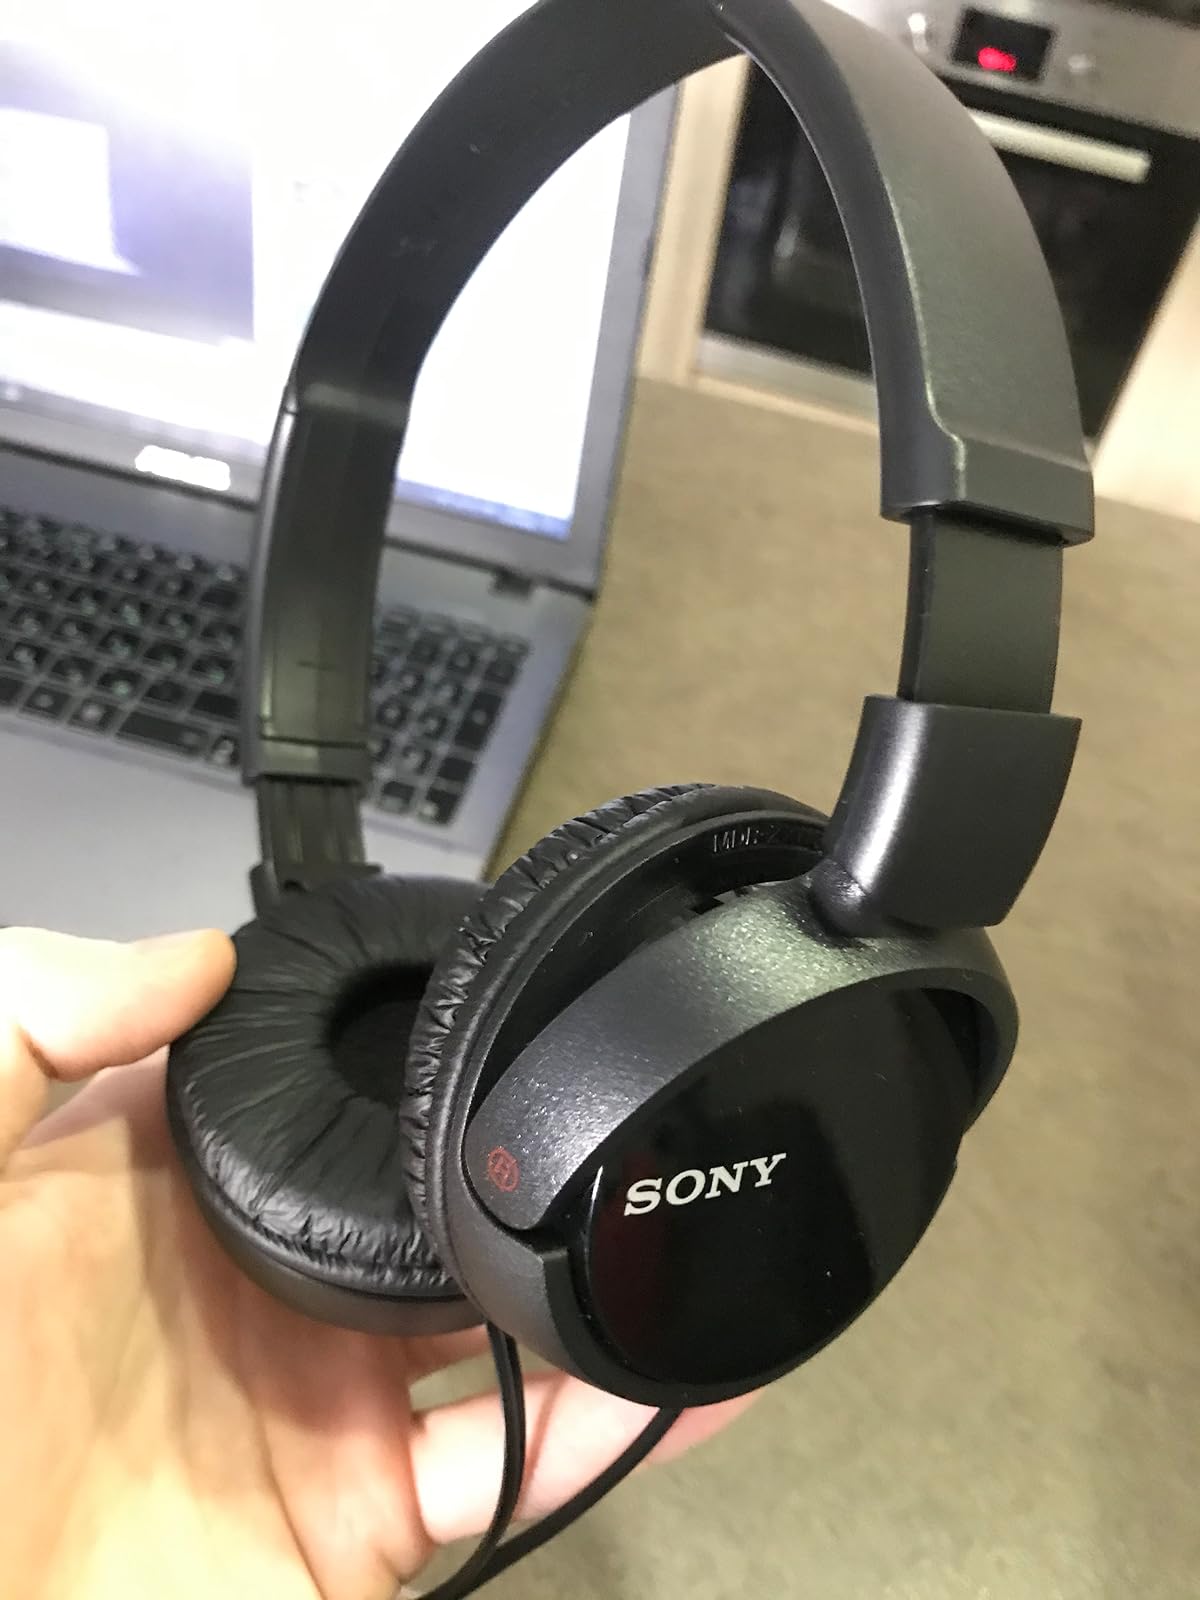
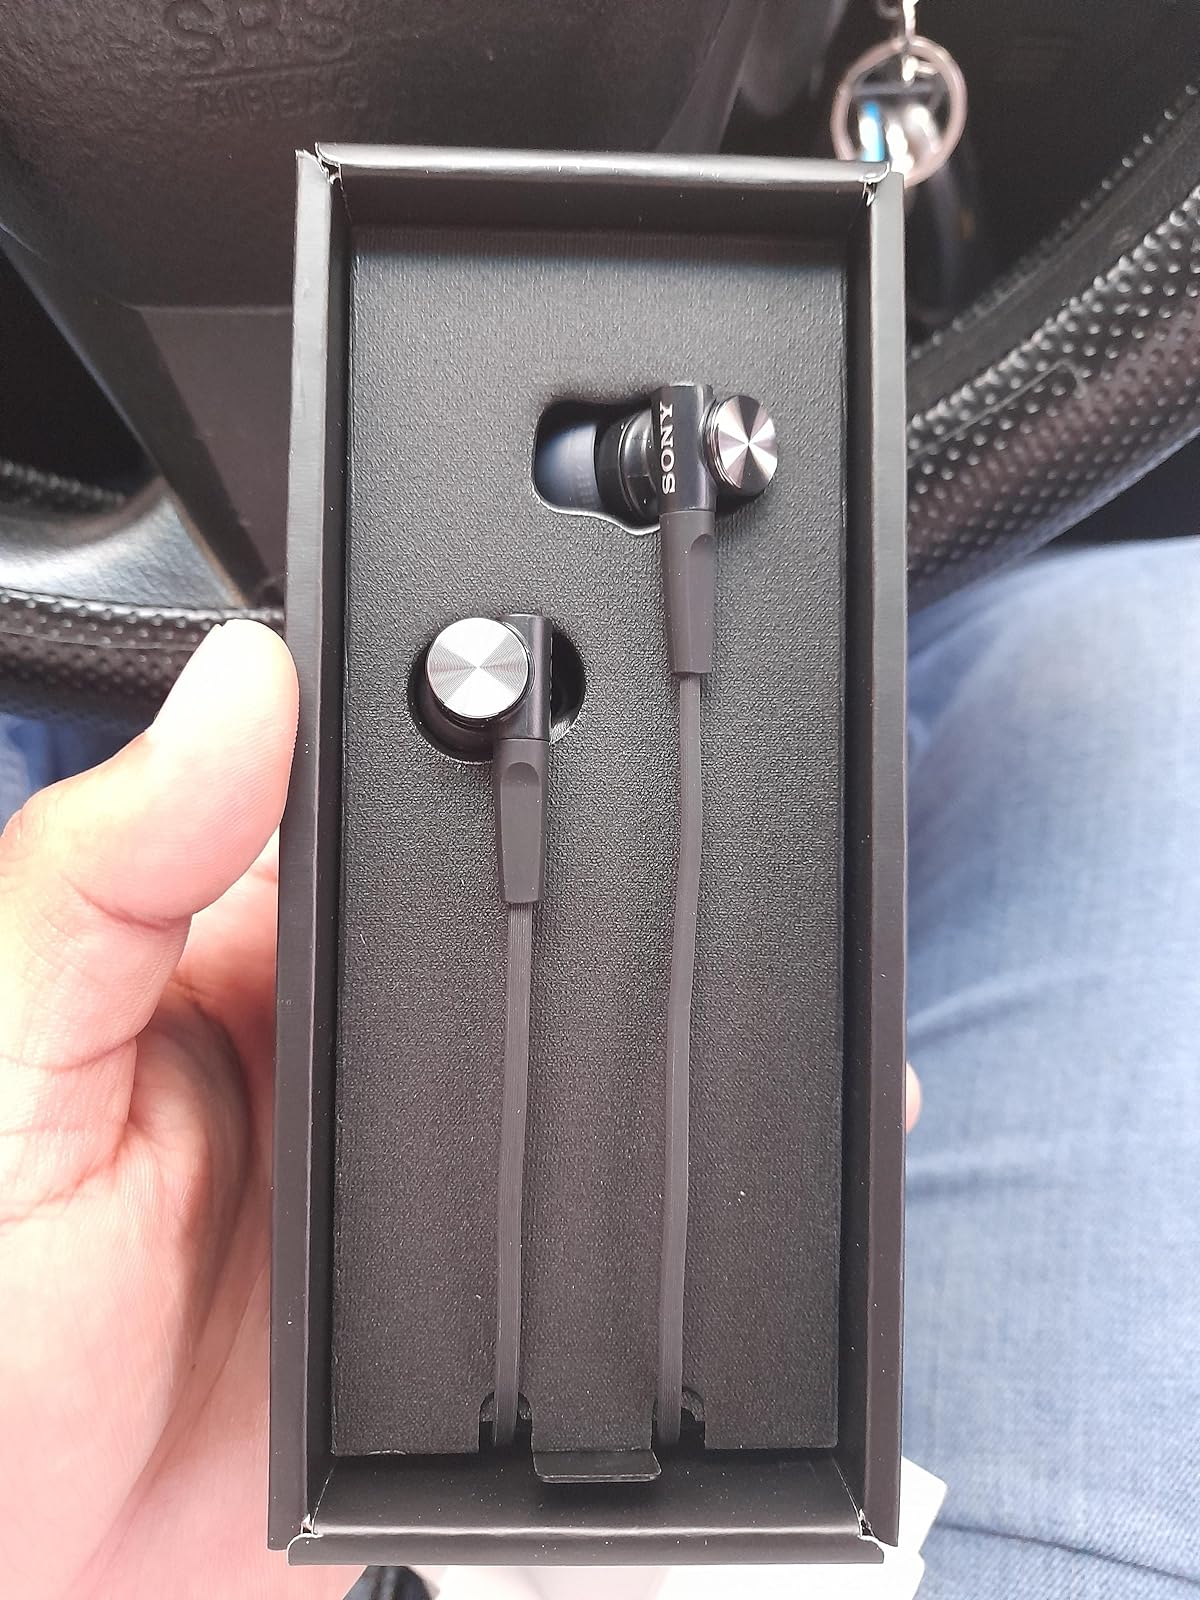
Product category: headphones
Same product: no